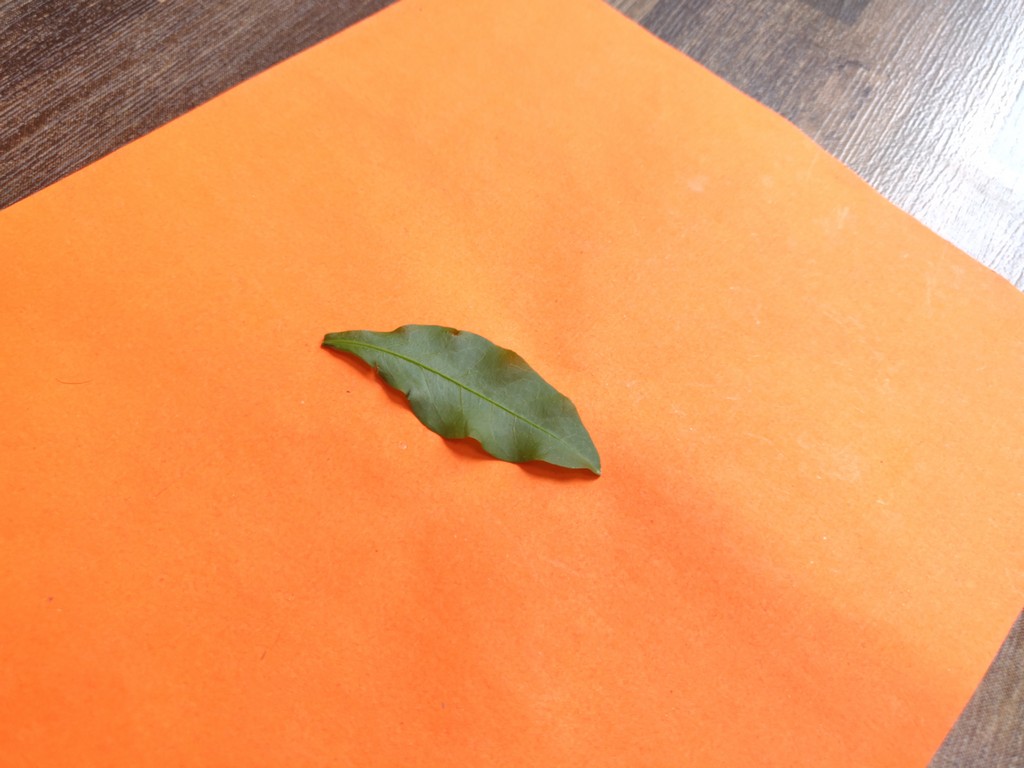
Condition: Healthy
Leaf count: single
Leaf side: front